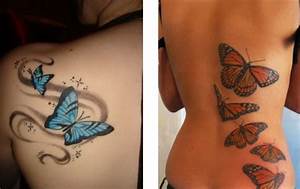
Label: farfalla